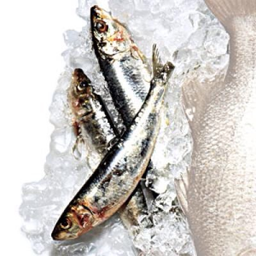
which fish are highest in chemical classification ?